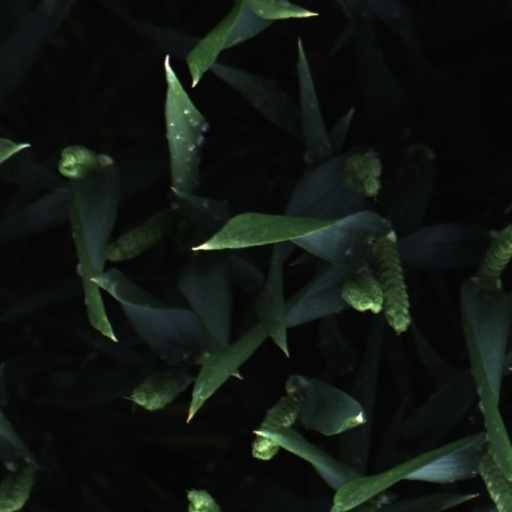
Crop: wheat